Virgin and Child with Saints Barbara and Catherine

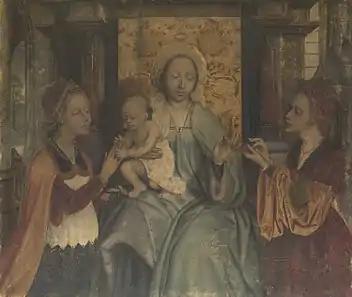
"Virgin and Child with Saints Barbara and Catherine", Quentin Matsys, 92.7cm x 110cm, –1525 National Gallery, London.

Virgin and Child with Saints Barbara and Catherine is a glue-size on linen painting by Flemish artist Quentin Matsys, probably painted –1525. The Virgin Mary is shown on a throne, holding the Infant Jesus, between Barbara and Catherine of Alexandria, two saints popular in the early 16th century and considered the most important of the venerated Fourteen Holy Helpers. Jesus leans forward to place a ring on Catherine's finger, a reference to her vision in which she was to given Jesus by Mary in mystical marriage. Other indicators of the saints identities include the broken wheel - which refers to the torture of Catherine- and the tower, an allusion to Barbara's imprisonment and eventual beheading at the hands of her father.